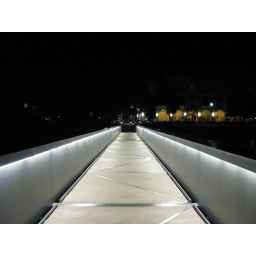
Picture taken from the bridge in between the library and the town center.